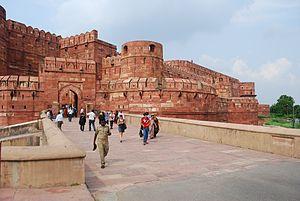
La porte d'Amar Singh à Fort Rouge d'Āgrā
Le fort d'Agra est un fort situé à Agra en Uttar Pradesh. Recouvrant une surface de 38 hectares, c'est le plus grand fort de l'Inde. Il a été classé au patrimoine mondial de l'UNESCO en 1983. Les murs d'enceinte, en grès rouge, sont hauts de 21 mètres et longs de 2,5 km.